Brazatortas

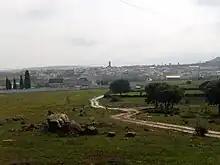
View of Brazatortas, Valle de Alcudia, España

Brazatortas is a municipality in Ciudad Real, Castile-La Mancha, Spain. In 2021, it had a population of 998.